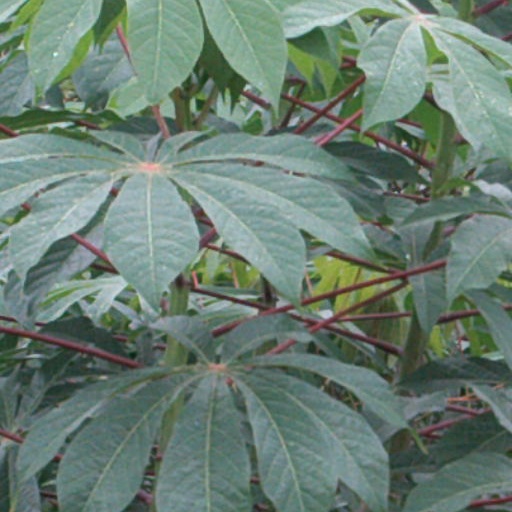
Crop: cassava